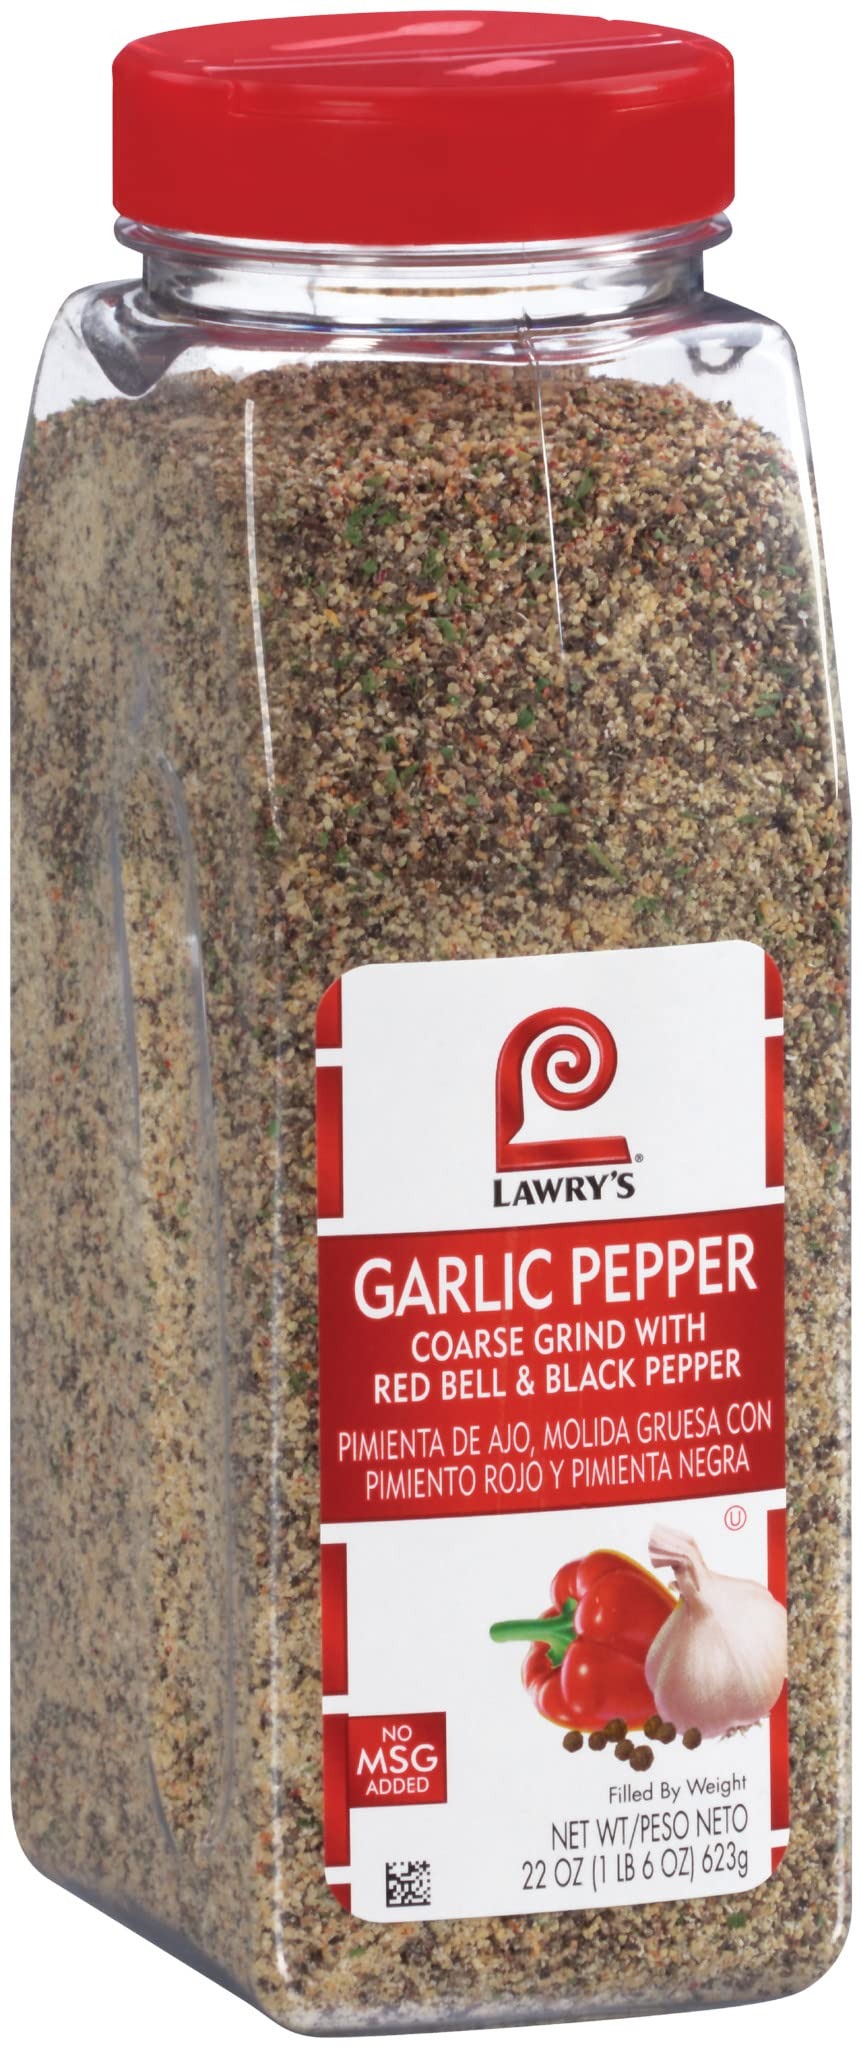
Item Name: Lawry's Coarse Grind Garlic Pepper with Red Bell & Black Pepper, 22 oz - One 22 Ounce Garlic Pepper Seasoning with Parsley, Great on Beef, Seafood, Salads and Vegetables
Bullet Point 1: VERSATILE SEASONING: Lawry’s Coarse Grind Garlic Pepper with Red Bell and Black Pepper offers a garden-fresh, full-bodied taste that will complement all kinds of menu items
Bullet Point 2: HIGH QUALITY BLEND: Contains a premium blend of garlic, black pepper, salt, red bell pepper, and brown sugar to deliver restaurant-proven quality and create a robust flavor profile
Bullet Point 3: MADE FOR CHEFS: Blended to meet the flavor and performance needs of culinary professionals, each 22-ounce container is perfect for back-of-house recipe customization
Bullet Point 4: VIBRANT FLAVOR: Adds plenty of boldness to your signature beef, chicken and seafood dishes, as well as vegetable sides, salads and sauces
Bullet Point 5: FEEL GOOD INGREDIENTS: Kosher and blended without added MSG or artificial flavors or colors for a taste customers will feel good about indulging in
Value: 22.0
Unit: Ounce

Price: 27.255